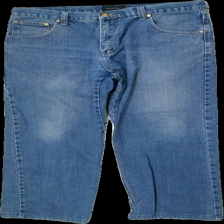
View: front
Type: Jeans
Category: Men
Brand: Not in the list
Brand text on label: Riberto jeans
Colors: Blue
Material: unknown
Cut: Regular
Season: All
Trend: Denim
Holes: Minor
Damage: damaged fabric
Damage location: bottom right
Damage 2: damaged fabric
Damage 2 location: bottom left
Price range: 50-100
Recommended usage: Reuse
Description: blue jeans